John Constable

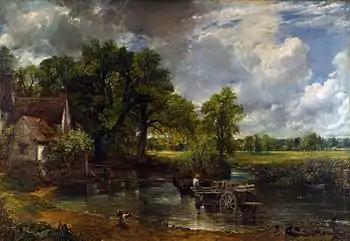

Another source of income was country house painting. In 1816, he was commissioned by Major-General Francis Slater Rebow to paint his country home, "Wivenhoe Park, Essex". The Major-General also commissioned a smaller painting of the fishing lodge in the grounds of Alresford Hall, which is now in the National Gallery of Victoria. Constable used the money from these commissions towards his wedding with Maria Bicknell. This period of Constable's painting is heavily populated with idyllic country scenes with heavy detail, notably his 1816 work "The Wheat Field".